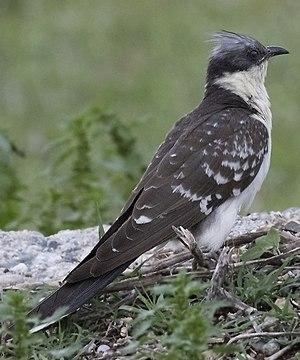
Un Coucou geai (Clamator glandarius) dans en fin de soirée. Balcalı, Sarıçam - Adana, Turquie.